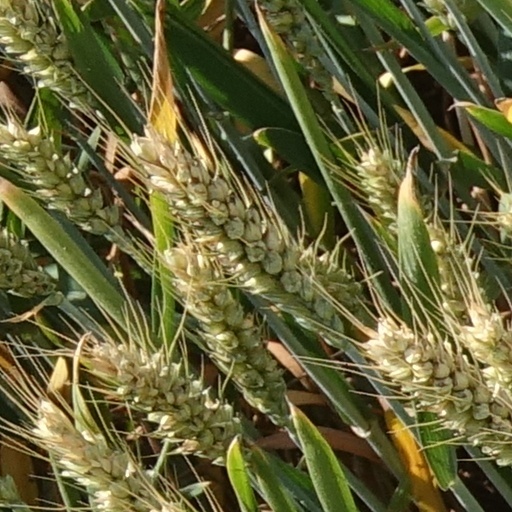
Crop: wheat